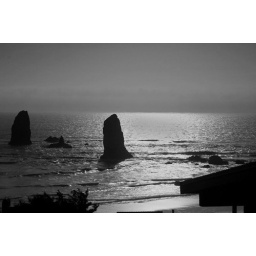
A site from the drive into Cannon beach from the house we were staying in